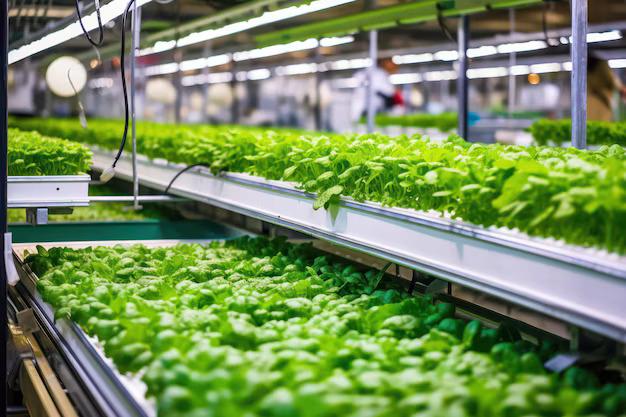
Mimea mingi iliyopangwa vizuri imekua na kustawi vyema ndani ya kifaa maalumu cha kisasa cha kilimo, kifaa hiki husaidia udhibiti hali ya ukuaji na kuongeza mavuno katika masoko.